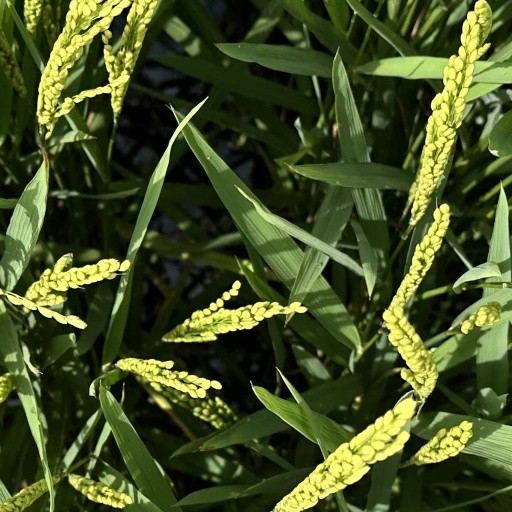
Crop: rice